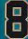
Number: 8